SS West Cheswald

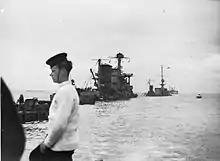
A view of the "gooseberry" breakwater at Sword Beach, showing the partially submerged ships. "West Cheswald" was scuttled to help form the "gooseberry" at Utah Beach shortly after the Normandy Landings in mid-June 1944.

On 6 September, "West Cheswald" began another, similar voyage to Africa. In addition to calling at many of the same ports she visited on her first trip, she visited the port of Beira, Mozambique for the first time in early November. The ship was in transit from Cape Town to Trinidad on 7 December during the Attack on Pearl Harbor, and by the time she arrived at Boston on 27 December, the United States had joined the Allies of World War II in declaring war against the Axis powers.